Top C's and Tiaras

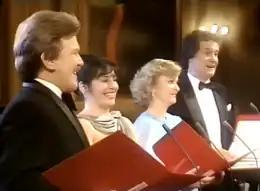
Neil Jenkins, Jean Bailey, Marilyn Hill Smith and Peter Morrison.

The programme was regarded within Channel 4 as being a popular success. The 1983-1984 Channel 4 Annual Report noted that the programme "won the channel's most enthusiastic response by phone and letter for its stylish rediscovery of the middle ground of operetta" It has been argued that Channel 4 "revived the music of Johann Strauss, Franz Lehar, Rudolph Friml, Sigmund Romberg and other light classical composers in "Top Cs and Tiaras," with the help of a singer with a remarkable voice and great style, Julia Migenes-Johnson".